Lepidus

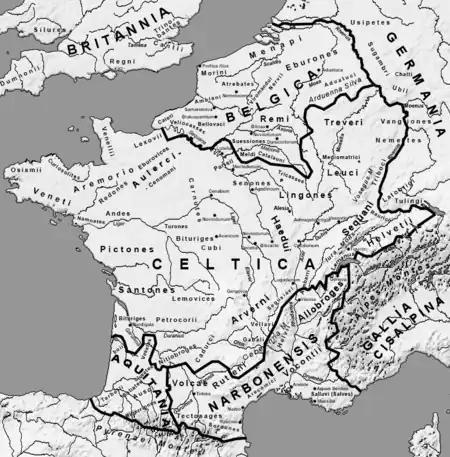
Narbonese Gaul ("Narbonensis") and Cisalpine Gaul ("Gallia Cisalpina"). After Munda, Antony retreated towards Lepidus's territory to join up with him.

As soon as Lepidus learned of Caesar's murder, he acted decisively to maintain order by moving troops to the Campus Martius. He proposed using his army to punish Caesar's killers, but was dissuaded by Antony and Aulus Hirtius. Lepidus and Antony both spoke in the senate the following day, accepting an amnesty for the assassins in return for preservation of their offices and Caesar's reforms. Lepidus also obtained the post of "pontifex maximus", succeeding Caesar.